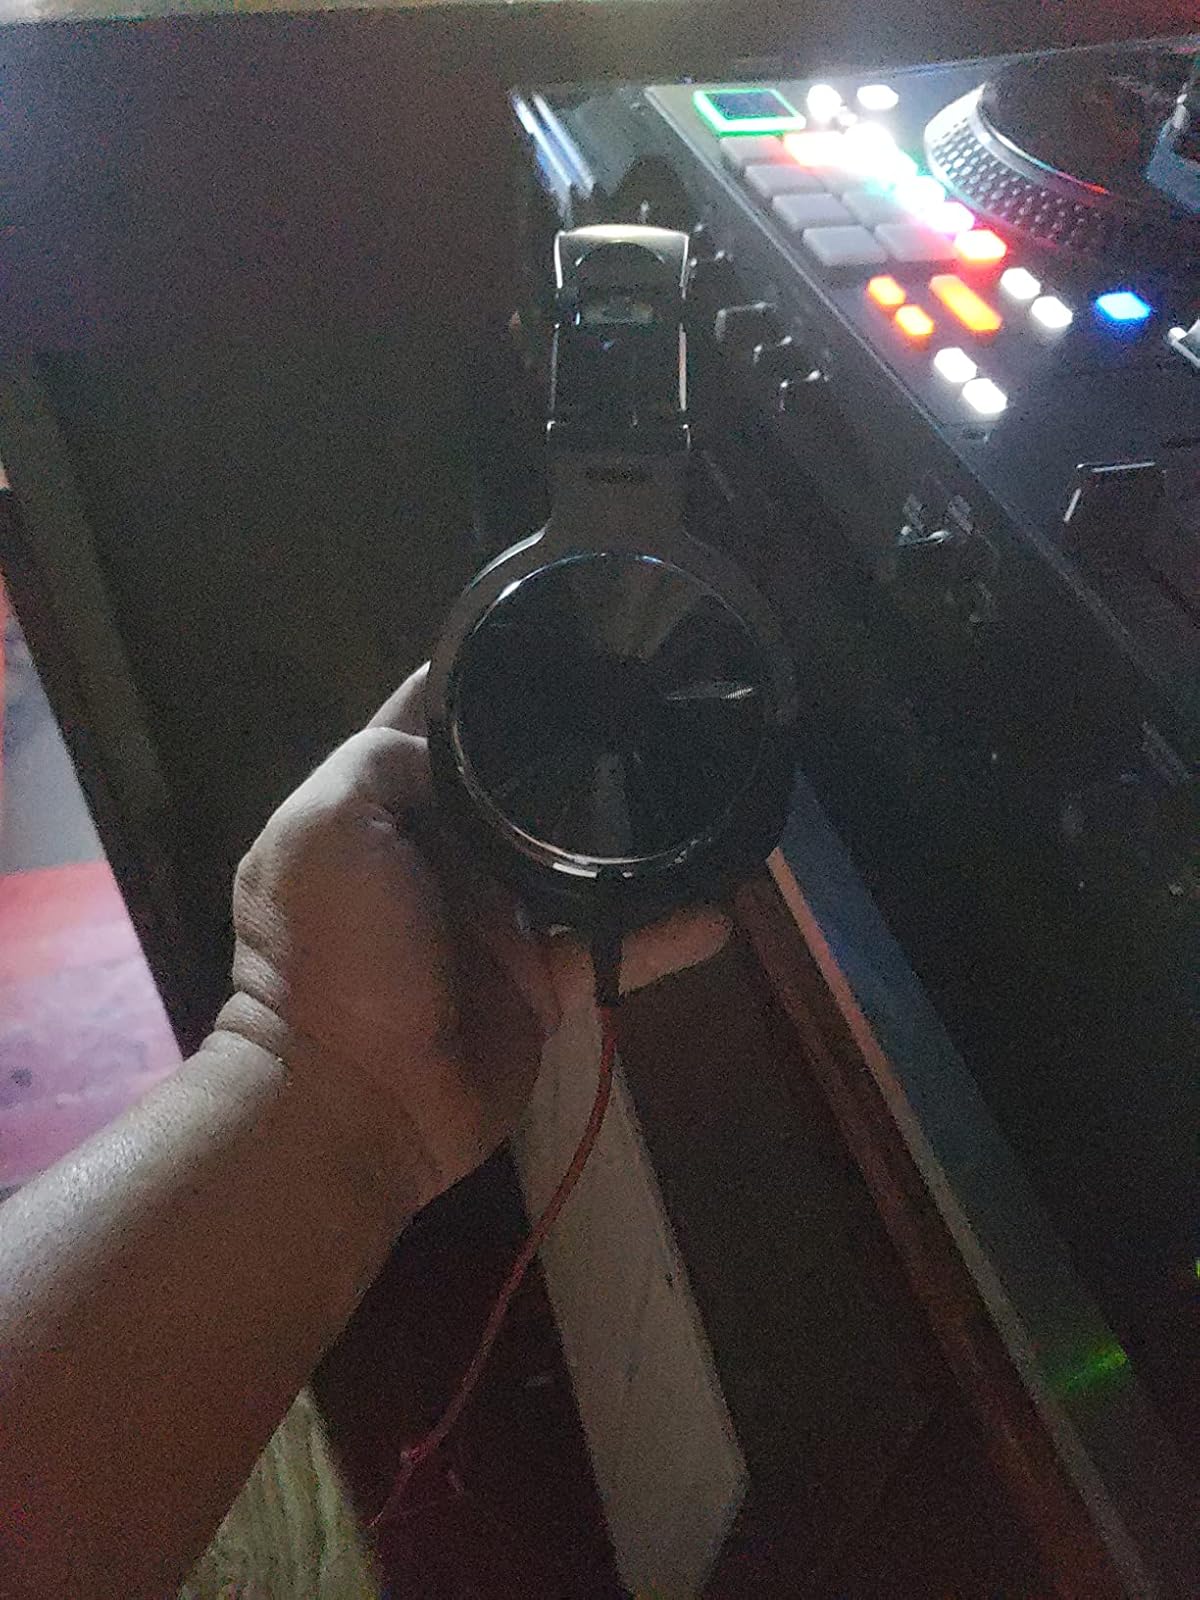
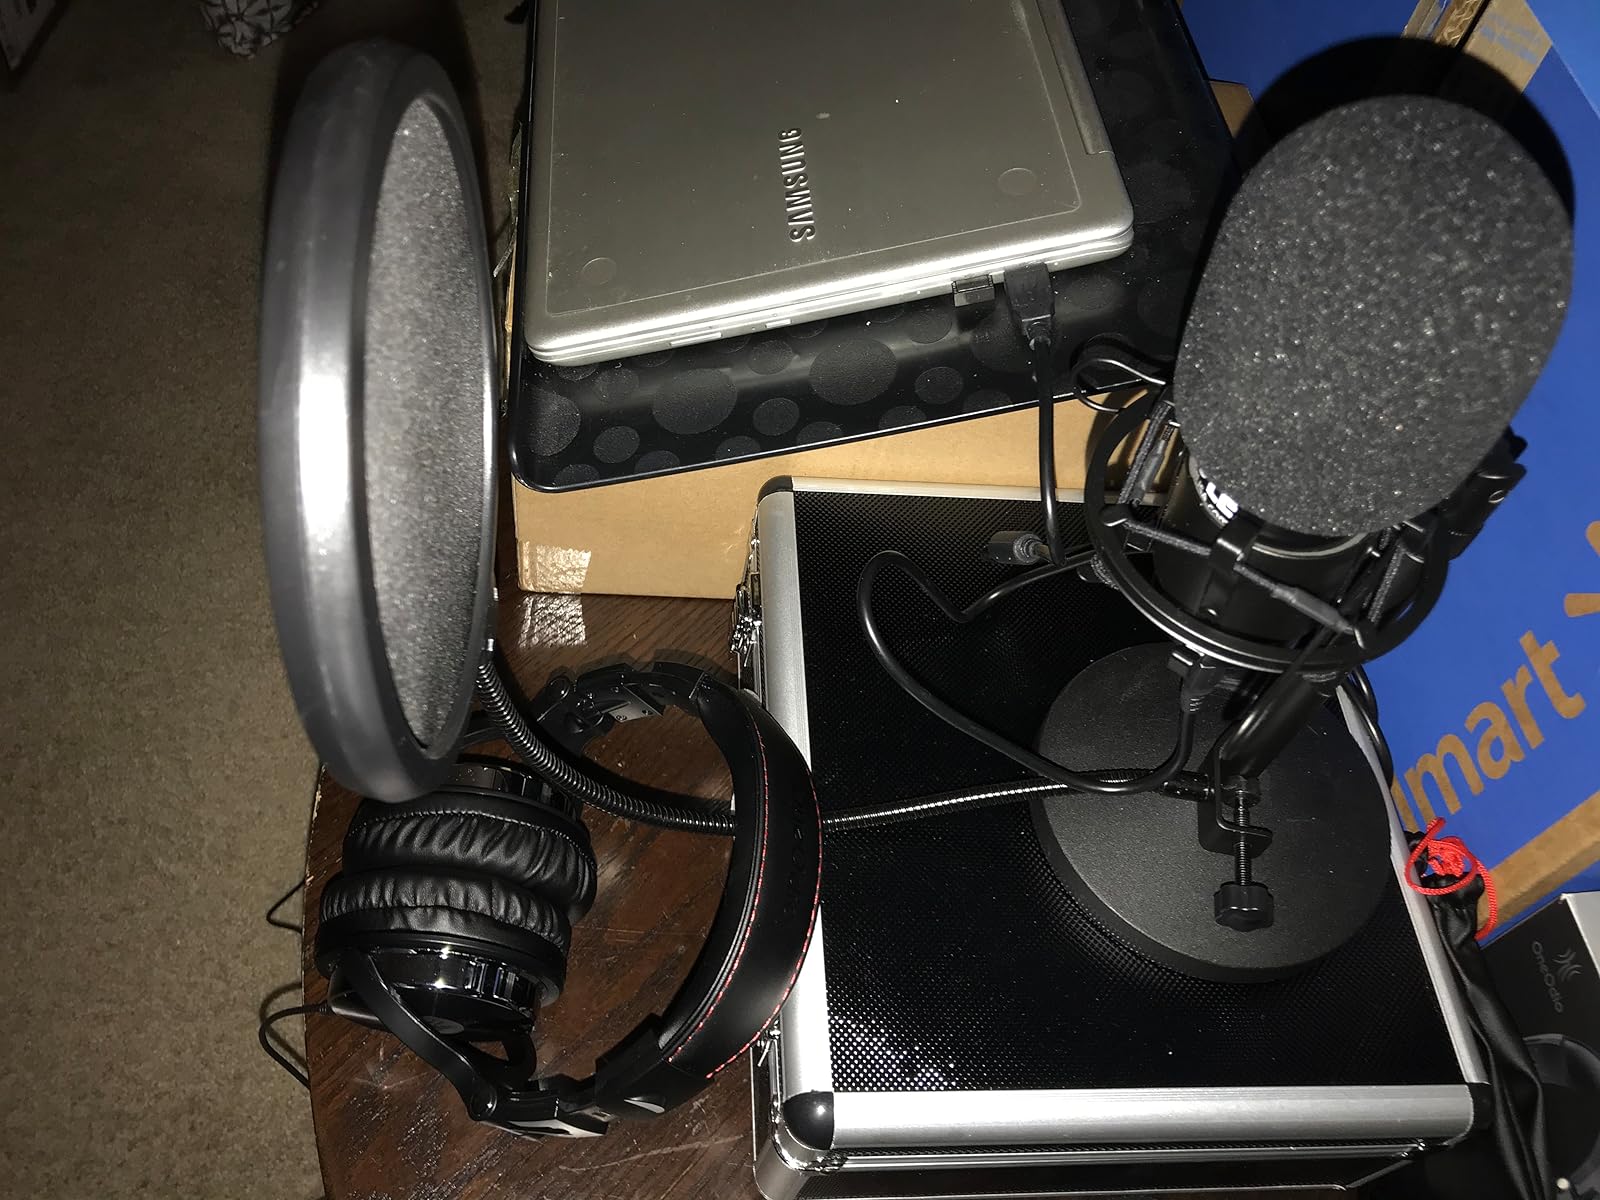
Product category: headphones
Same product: yes